Mason Durie (psychiatrist)

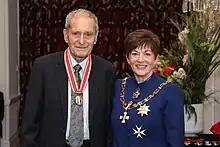
Durie (left), after his investiture as a Member of the Order of New Zealand, by the governor-general, Dame Patsy Reddy, at Government House, Wellington, on 3 May 2021

In the 2001 New Year Honours, Durie was appointed a Companion of the New Zealand Order of Merit, for services to Māori. In the 2010 New Year Honours, he was promoted to Knight Companion of the same order, for services to Māori health, in particular public health services. In the 2021 New Year Honours, Durie was appointed to the Order of New Zealand for services to New Zealand.